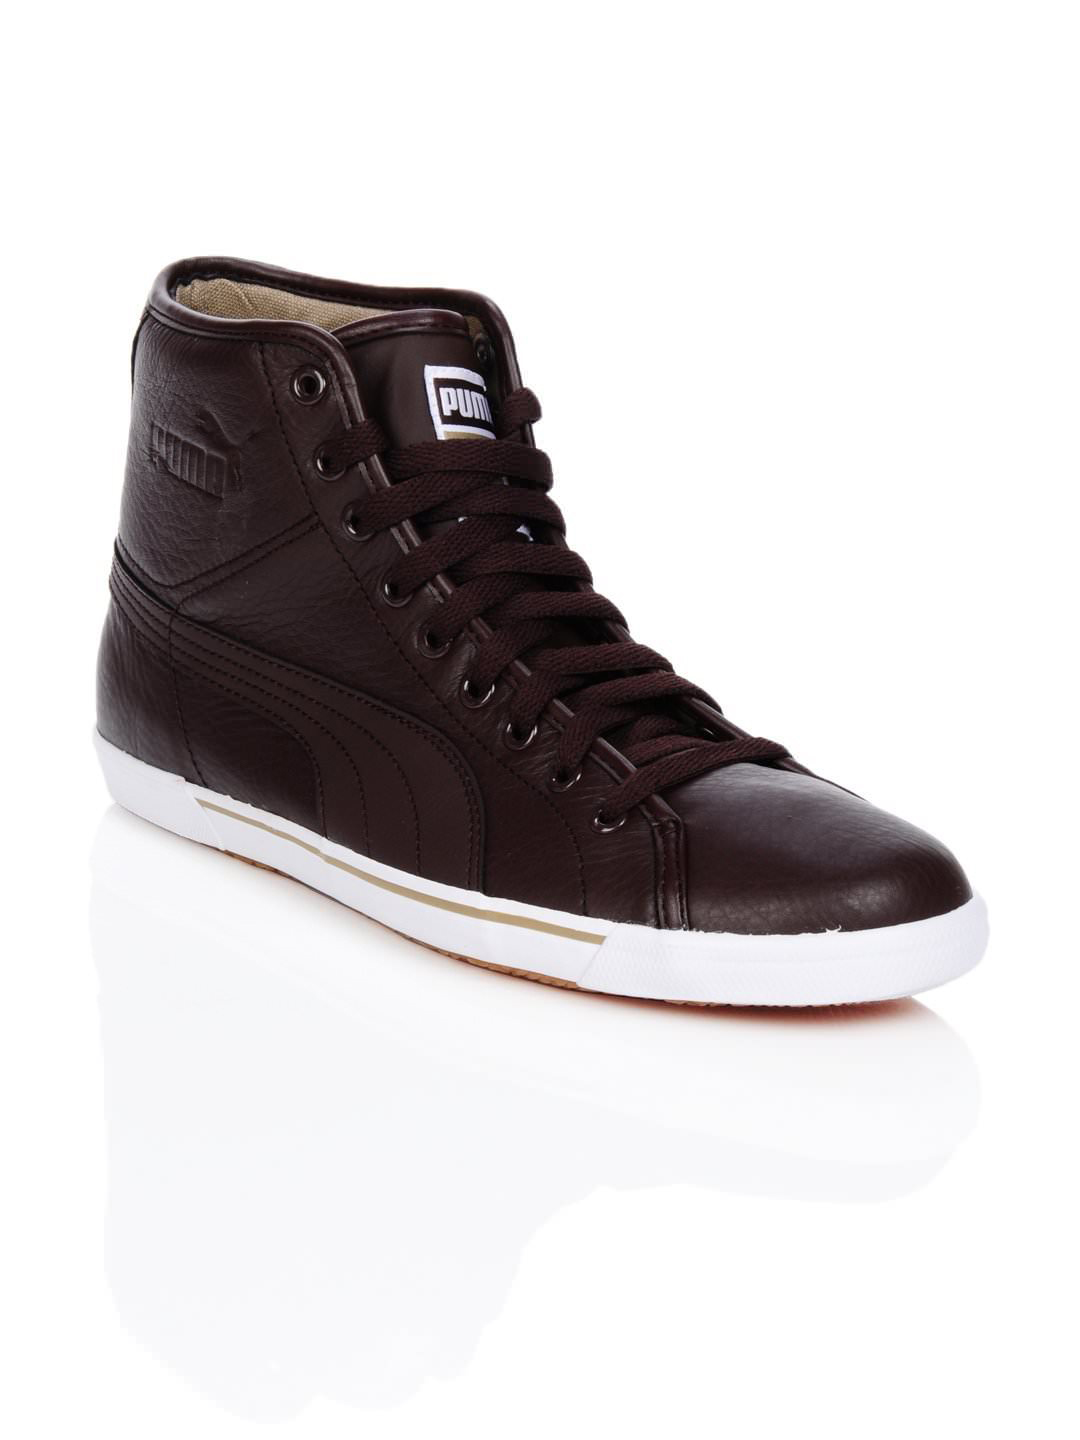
Puma Men Benecio Mid Leather Brown Shoes
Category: Footwear / Shoes / Casual Shoes
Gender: Men
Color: Brown
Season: Summer 2012
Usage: Casual